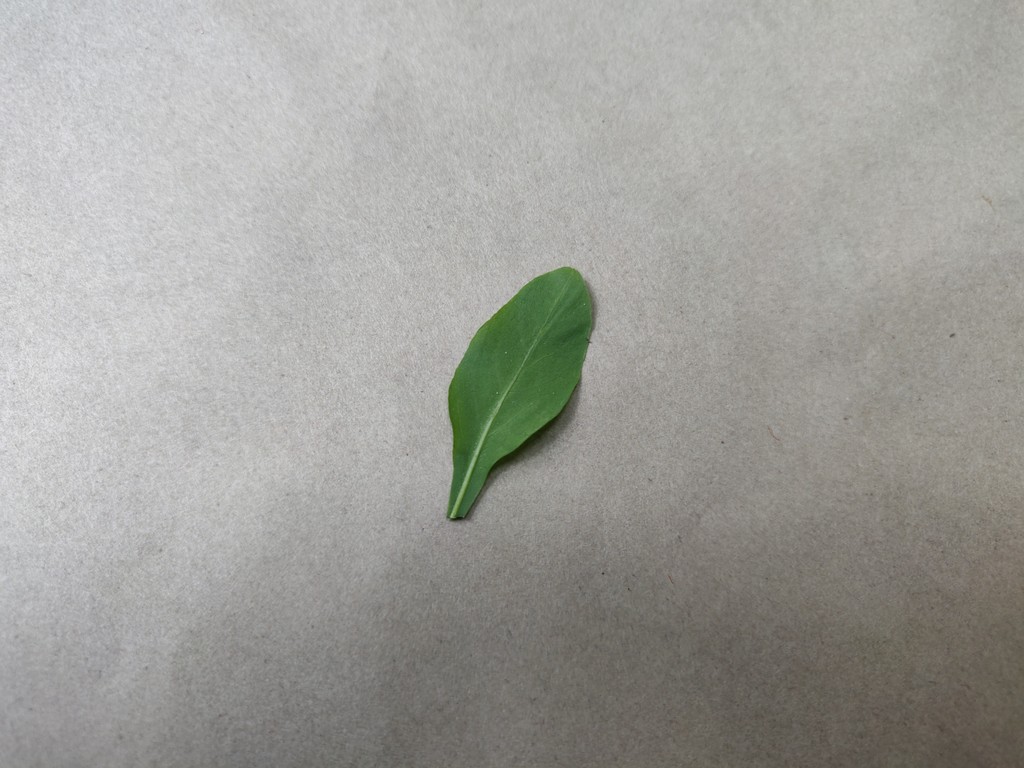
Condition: Healthy
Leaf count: single
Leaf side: back